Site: brandenburg
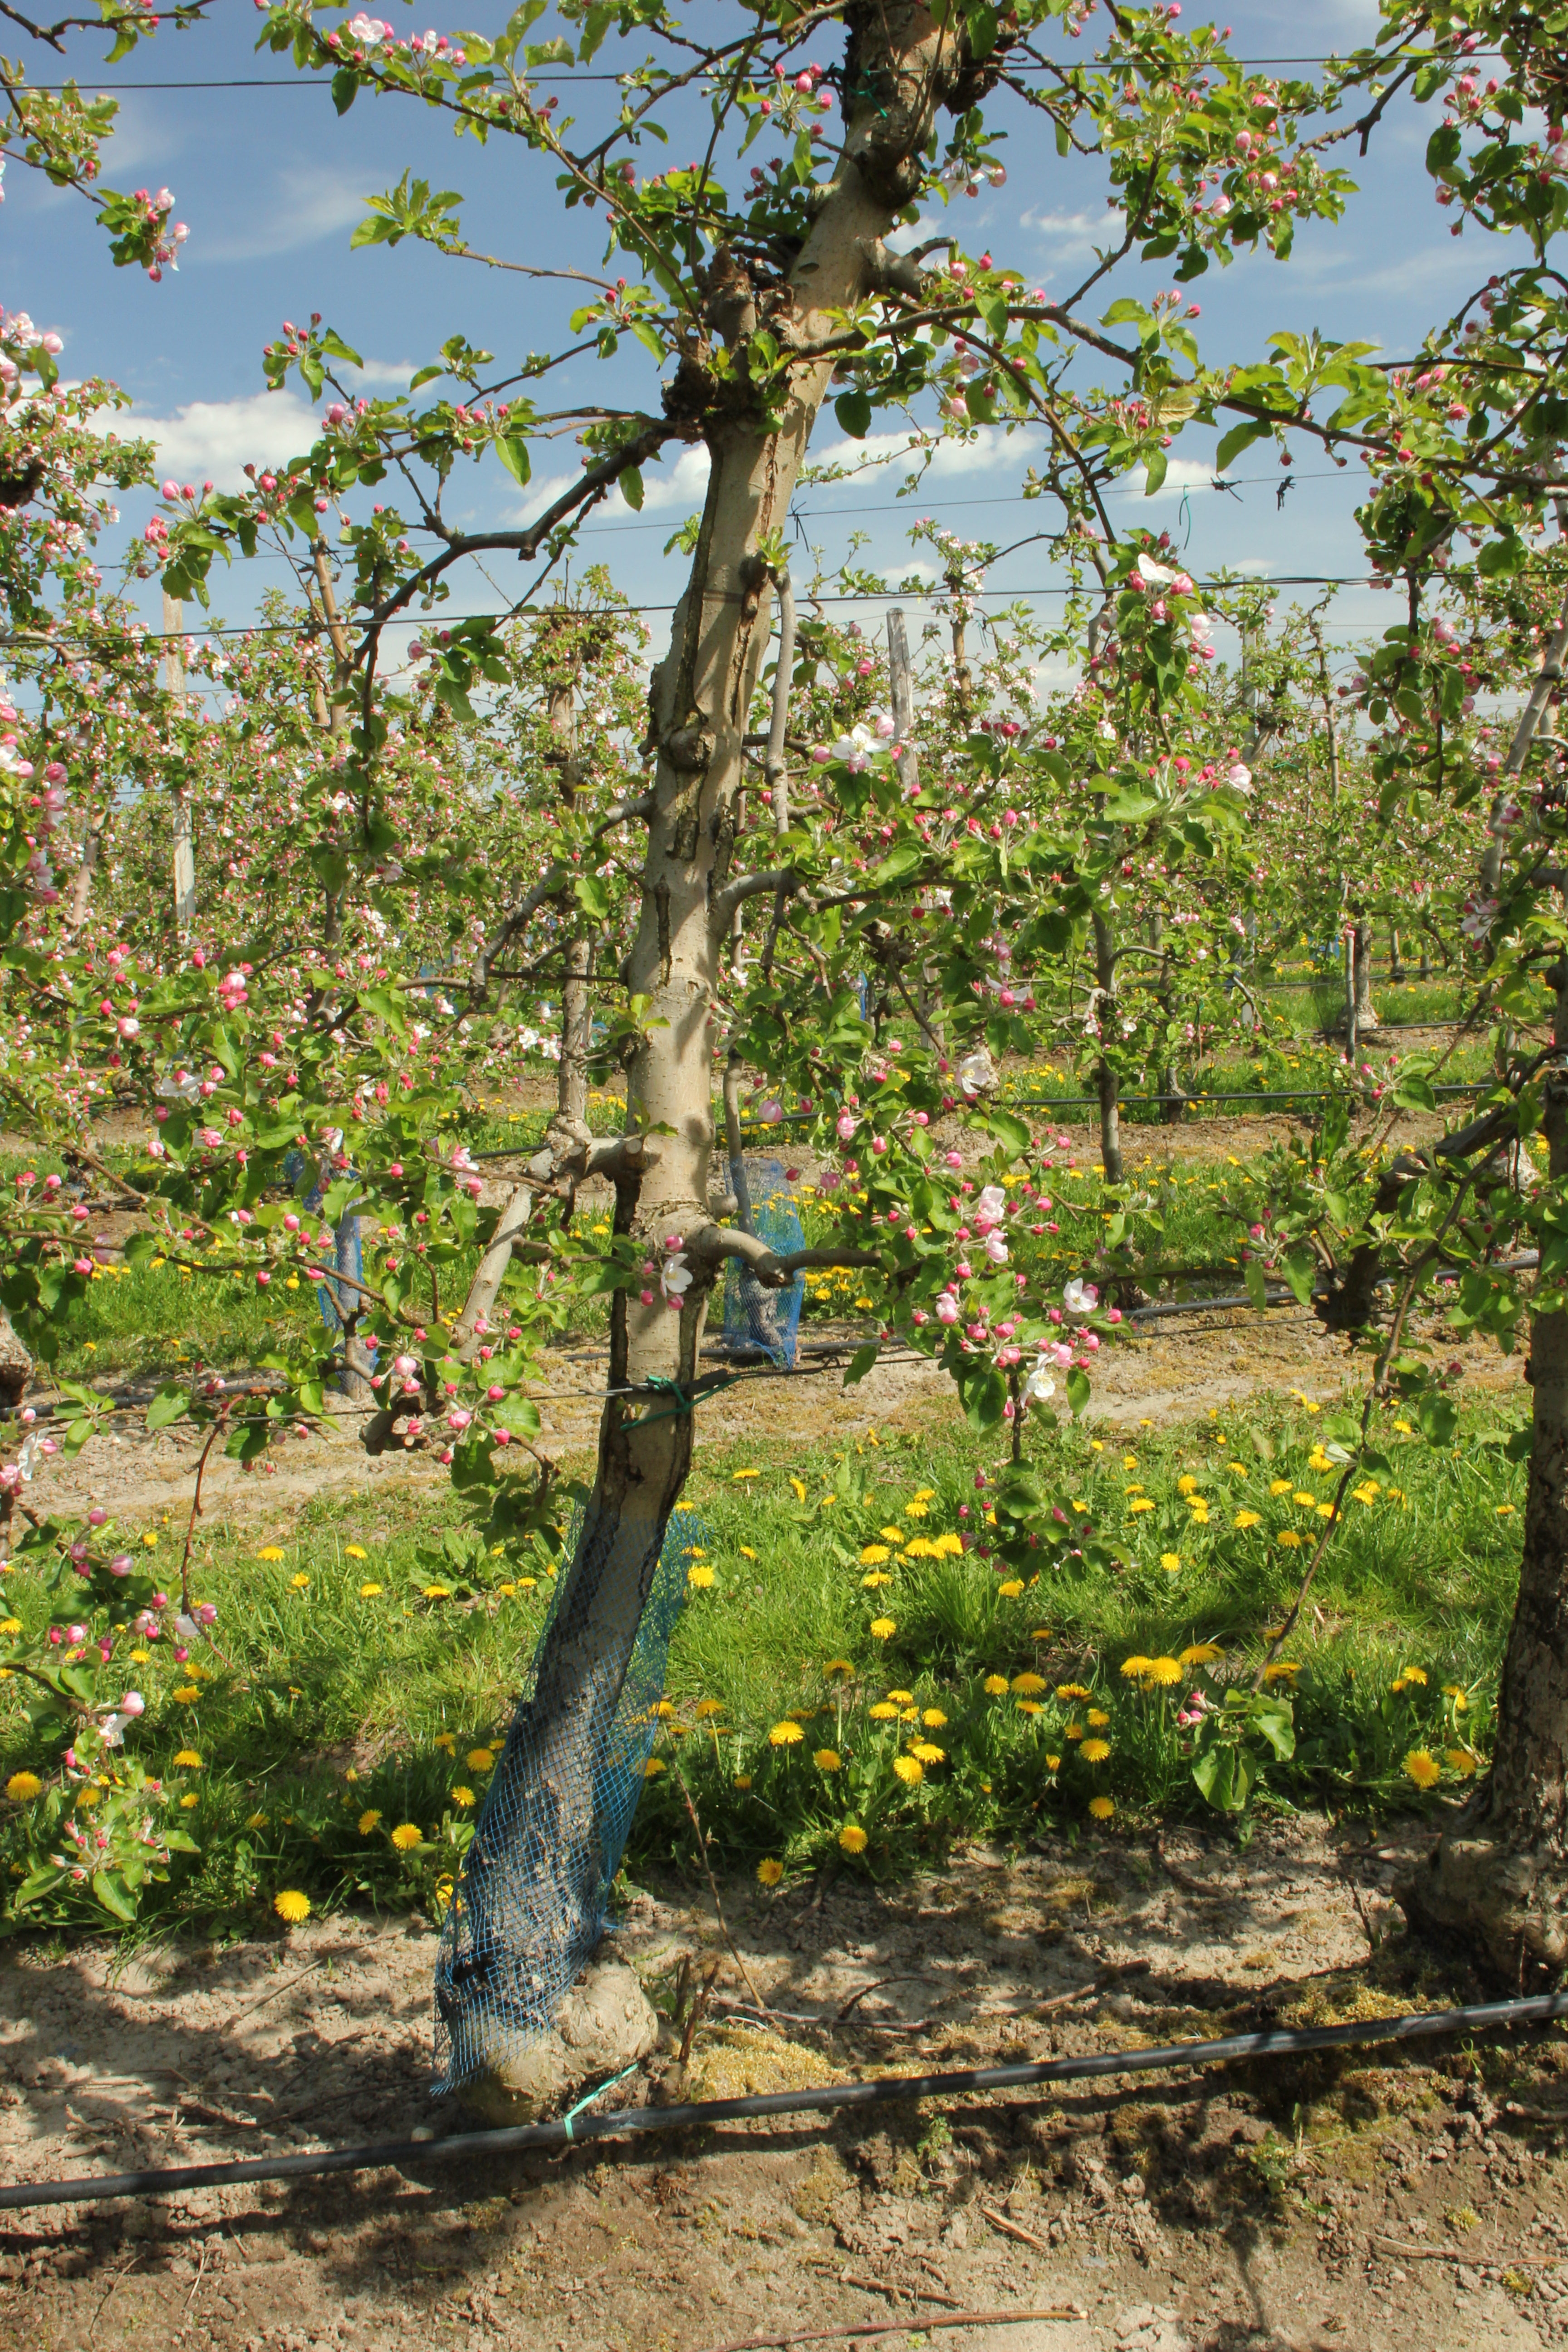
Growth stage (BBCH 57): Inflorescence emergence